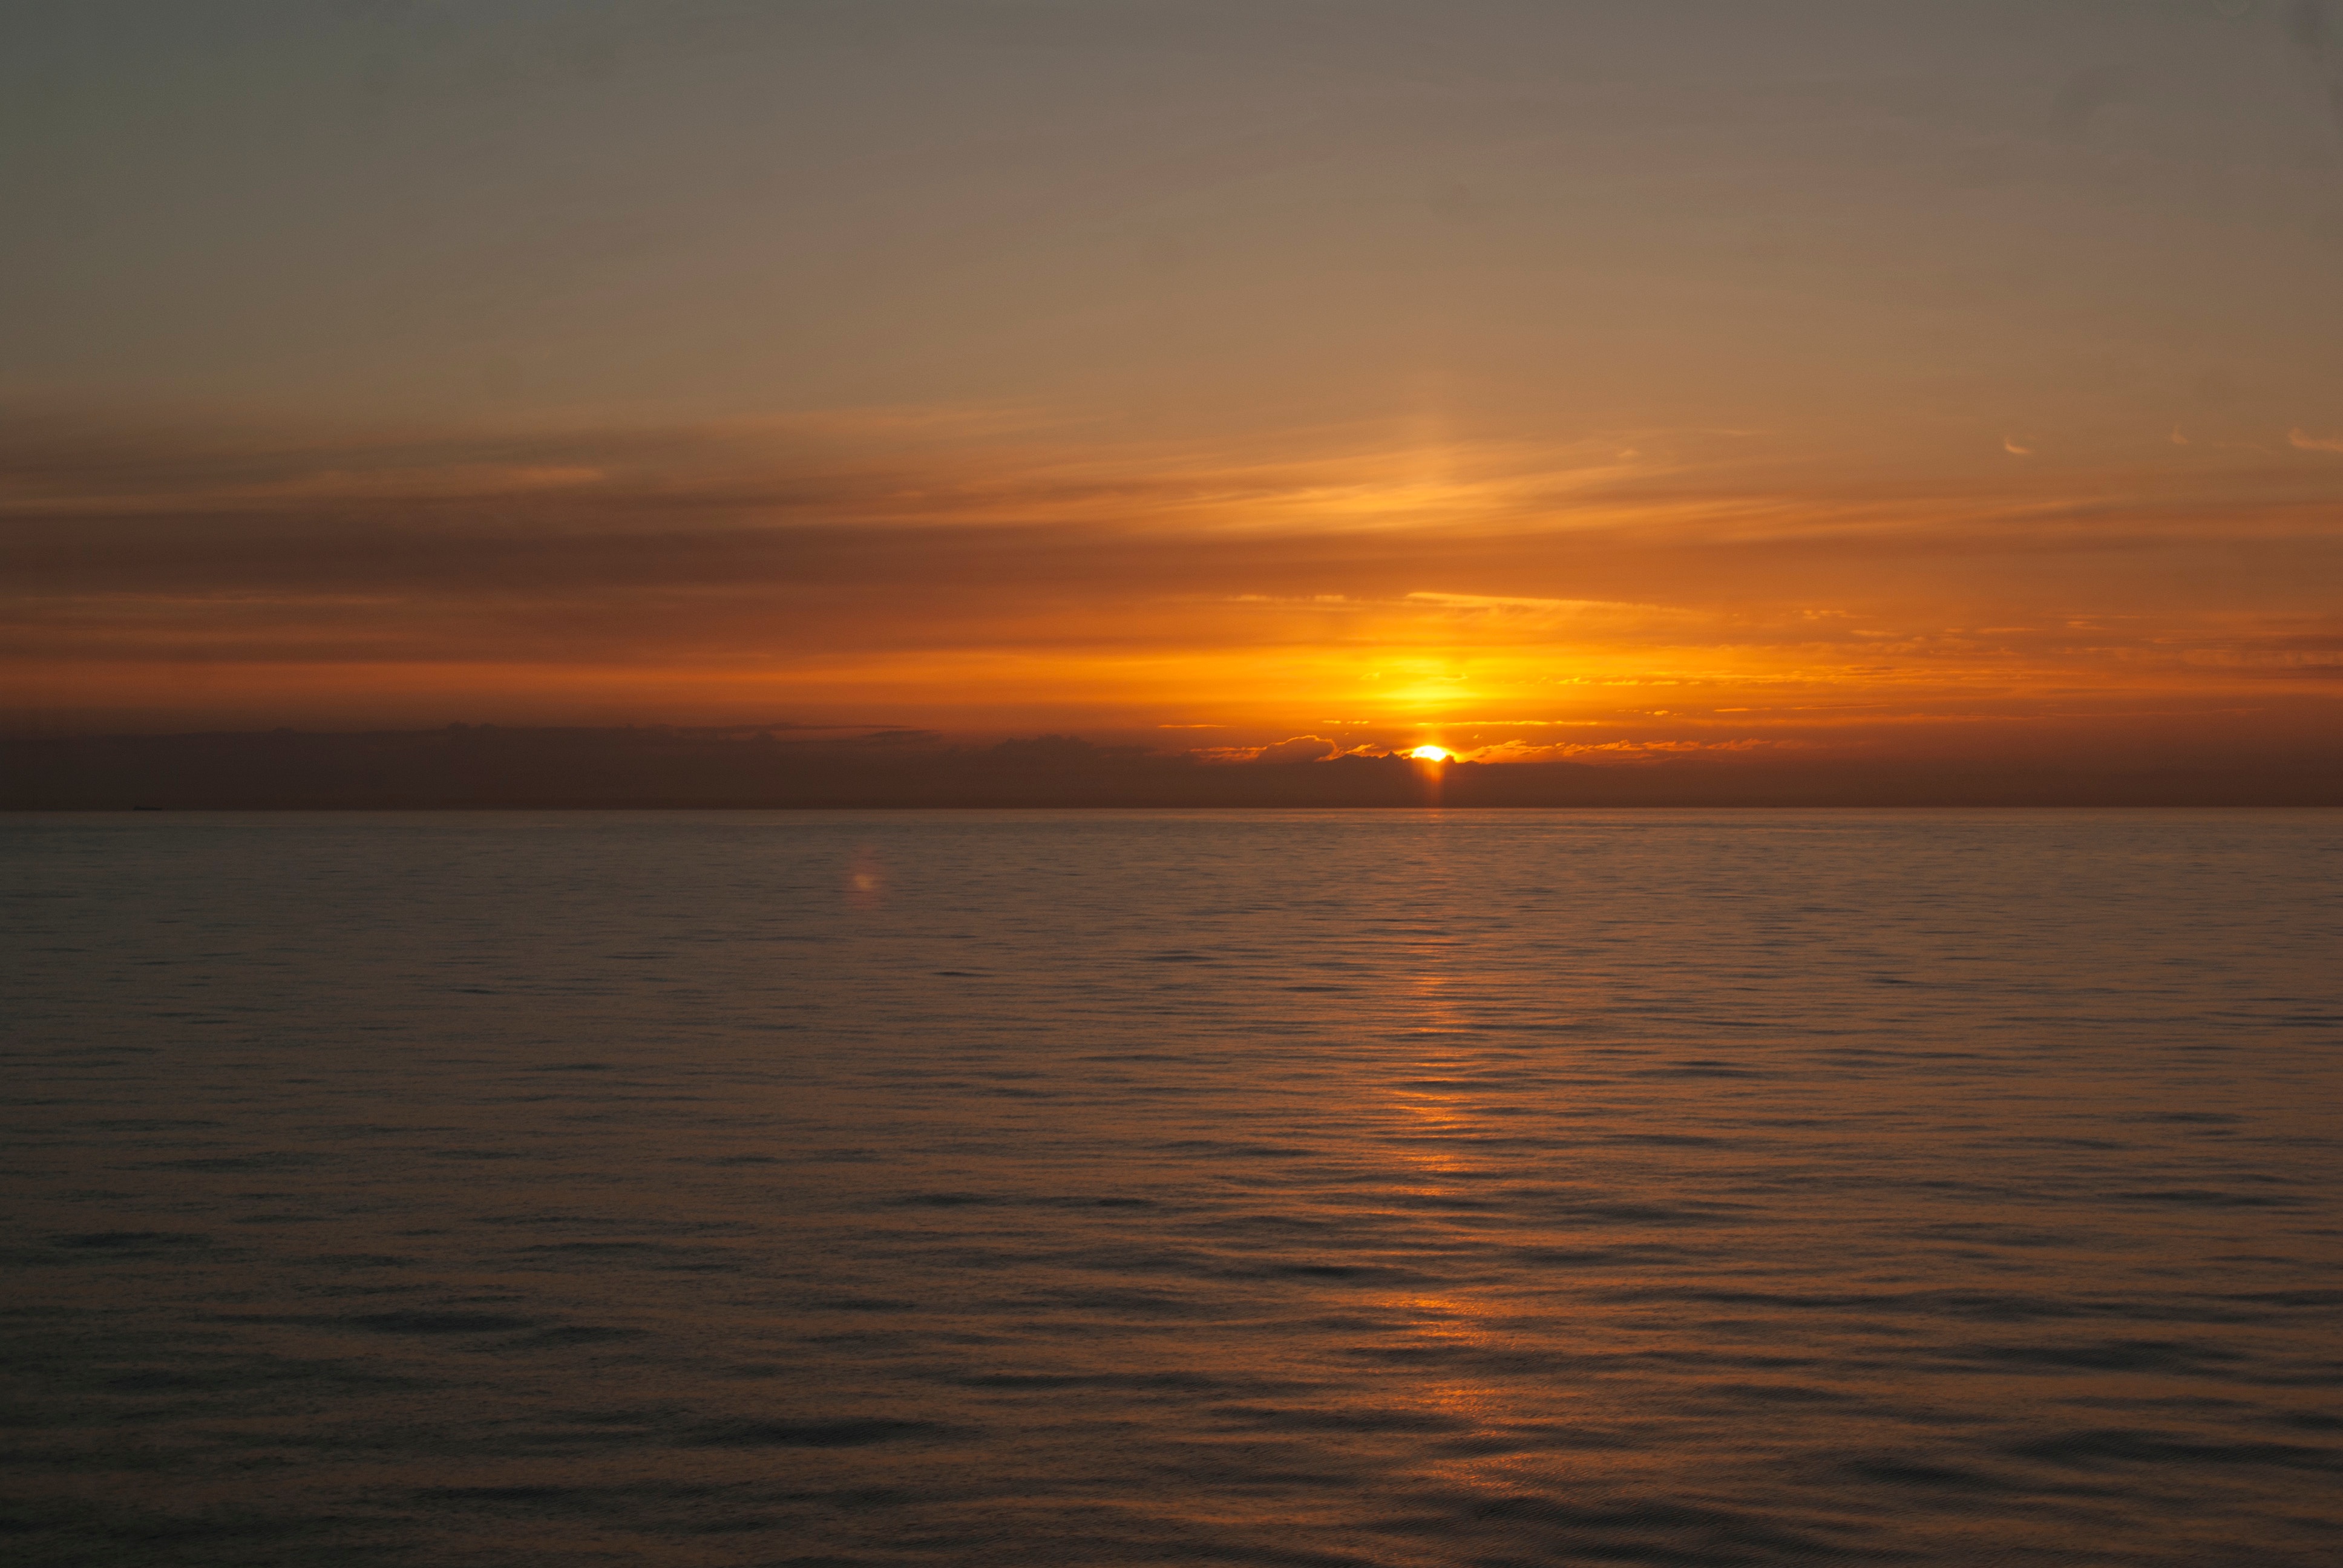
sea, coast, ocean, horizon, sun, sunrise, sunset, sunlight, morning, dawn, dusk, evening, afterglow, red sky at morning